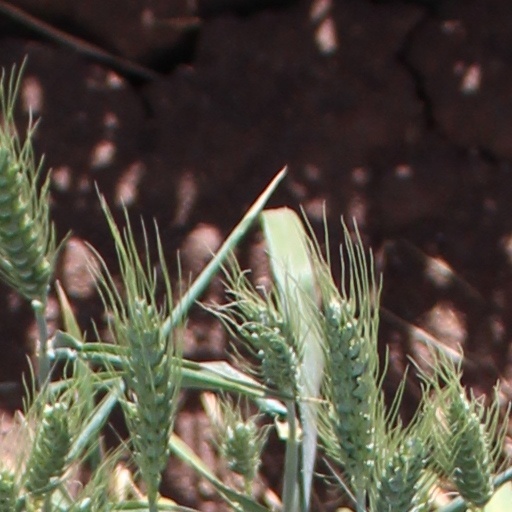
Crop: wheat